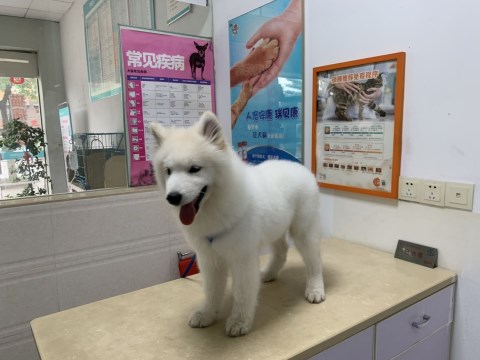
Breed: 2192-n000088-Samoyed